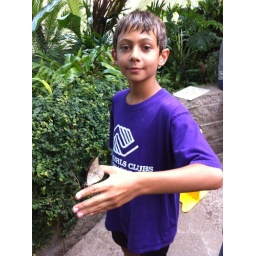
Isaac in Seattle Center tropical butterfly house